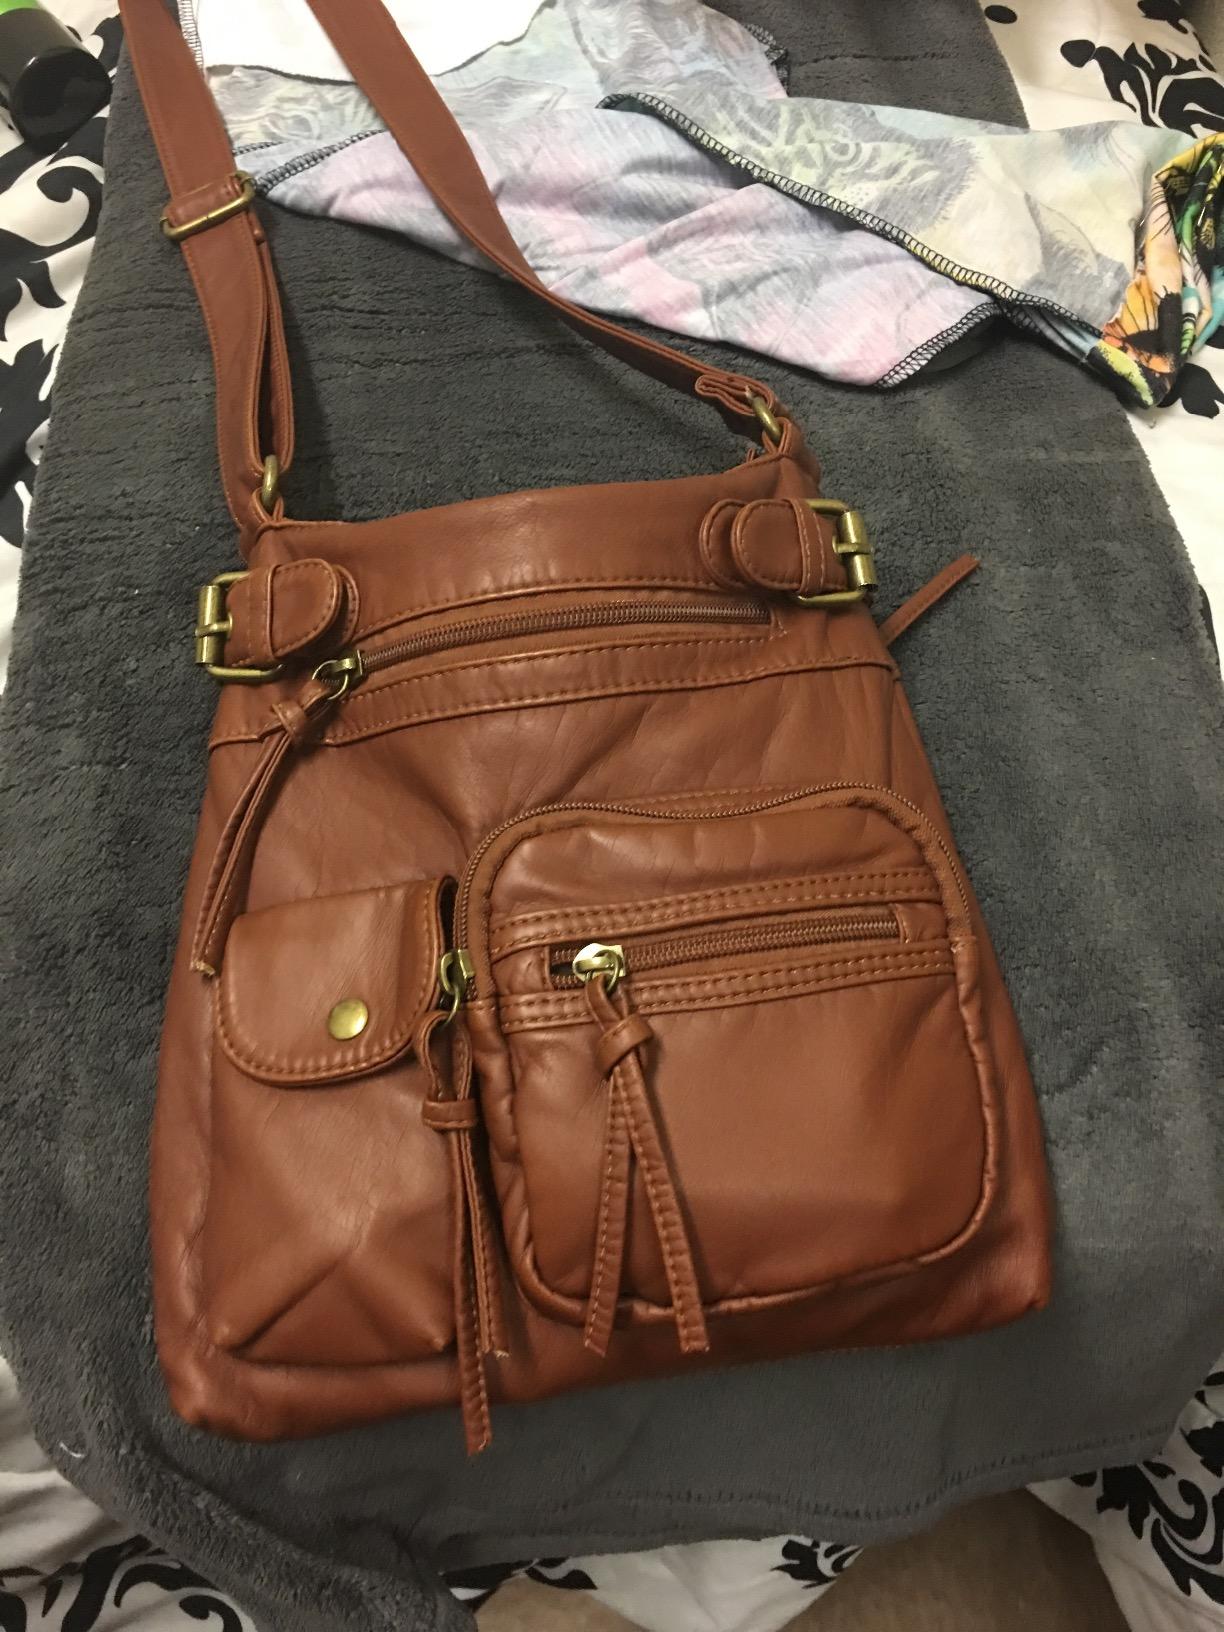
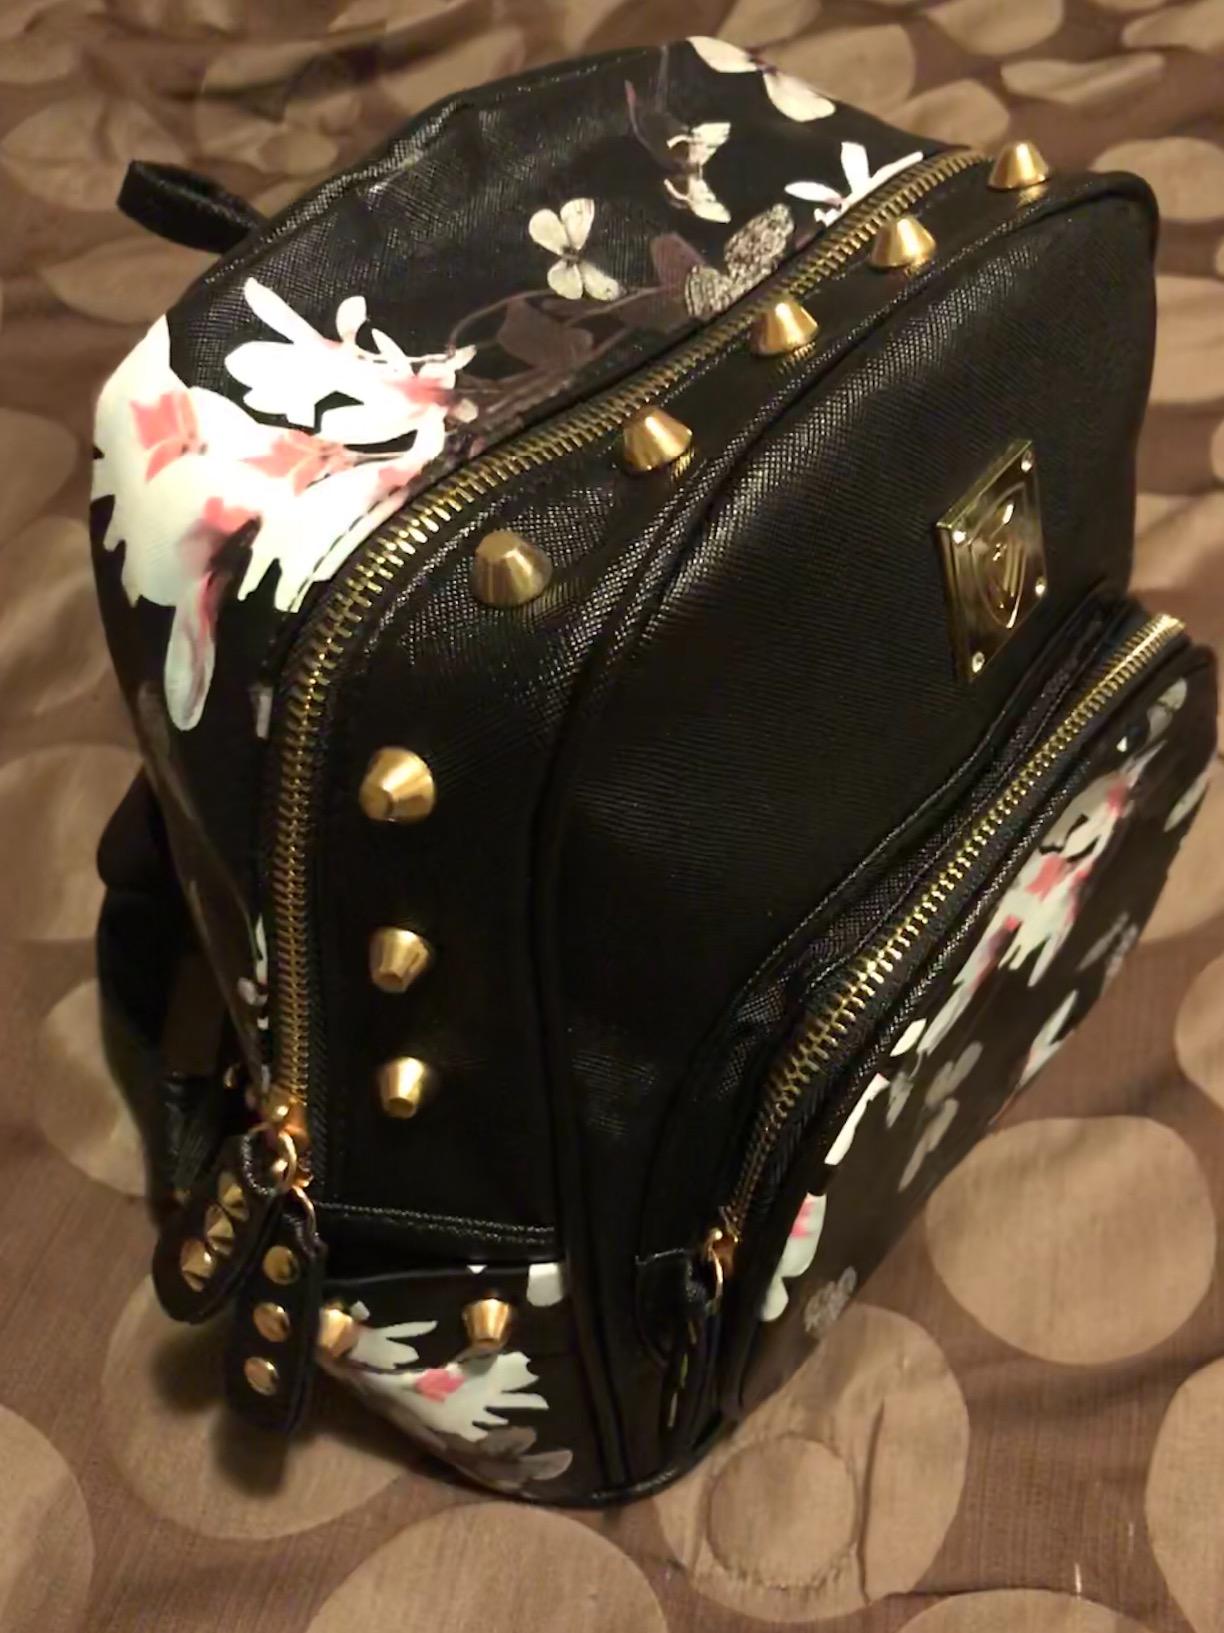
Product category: accessories_handbag
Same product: no